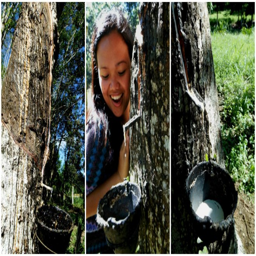
rubber dripping from the tree